Baker Street and Waterloo Railway

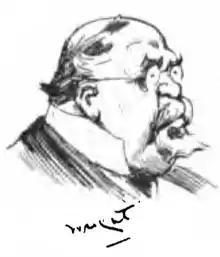
Head and shoulders caricature of heavy-set male with goatee beard, small round spectacles and bald head looking to right

The Baker Street and Waterloo Railway (BS&WR), also known as the "Bakerloo tube", was a railway company established in 1893 that built a deep-level underground "tube" railway in London. The company struggled to fund the work, and construction did not begin until 1898. In 1900, work was hit by the financial collapse of its parent company, the London & Globe Finance Corporation, through the fraud of Whitaker Wright, its main shareholder. In 1902, the BS&WR became a subsidiary of the Underground Electric Railways Company of London (UERL) controlled by American financier Charles Yerkes. The UERL quickly raised the funds, mainly from foreign investors.